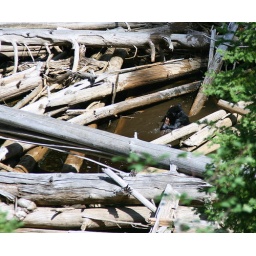
Black bear cub playing in water in Grand Teton National Park. By Travis Wooten